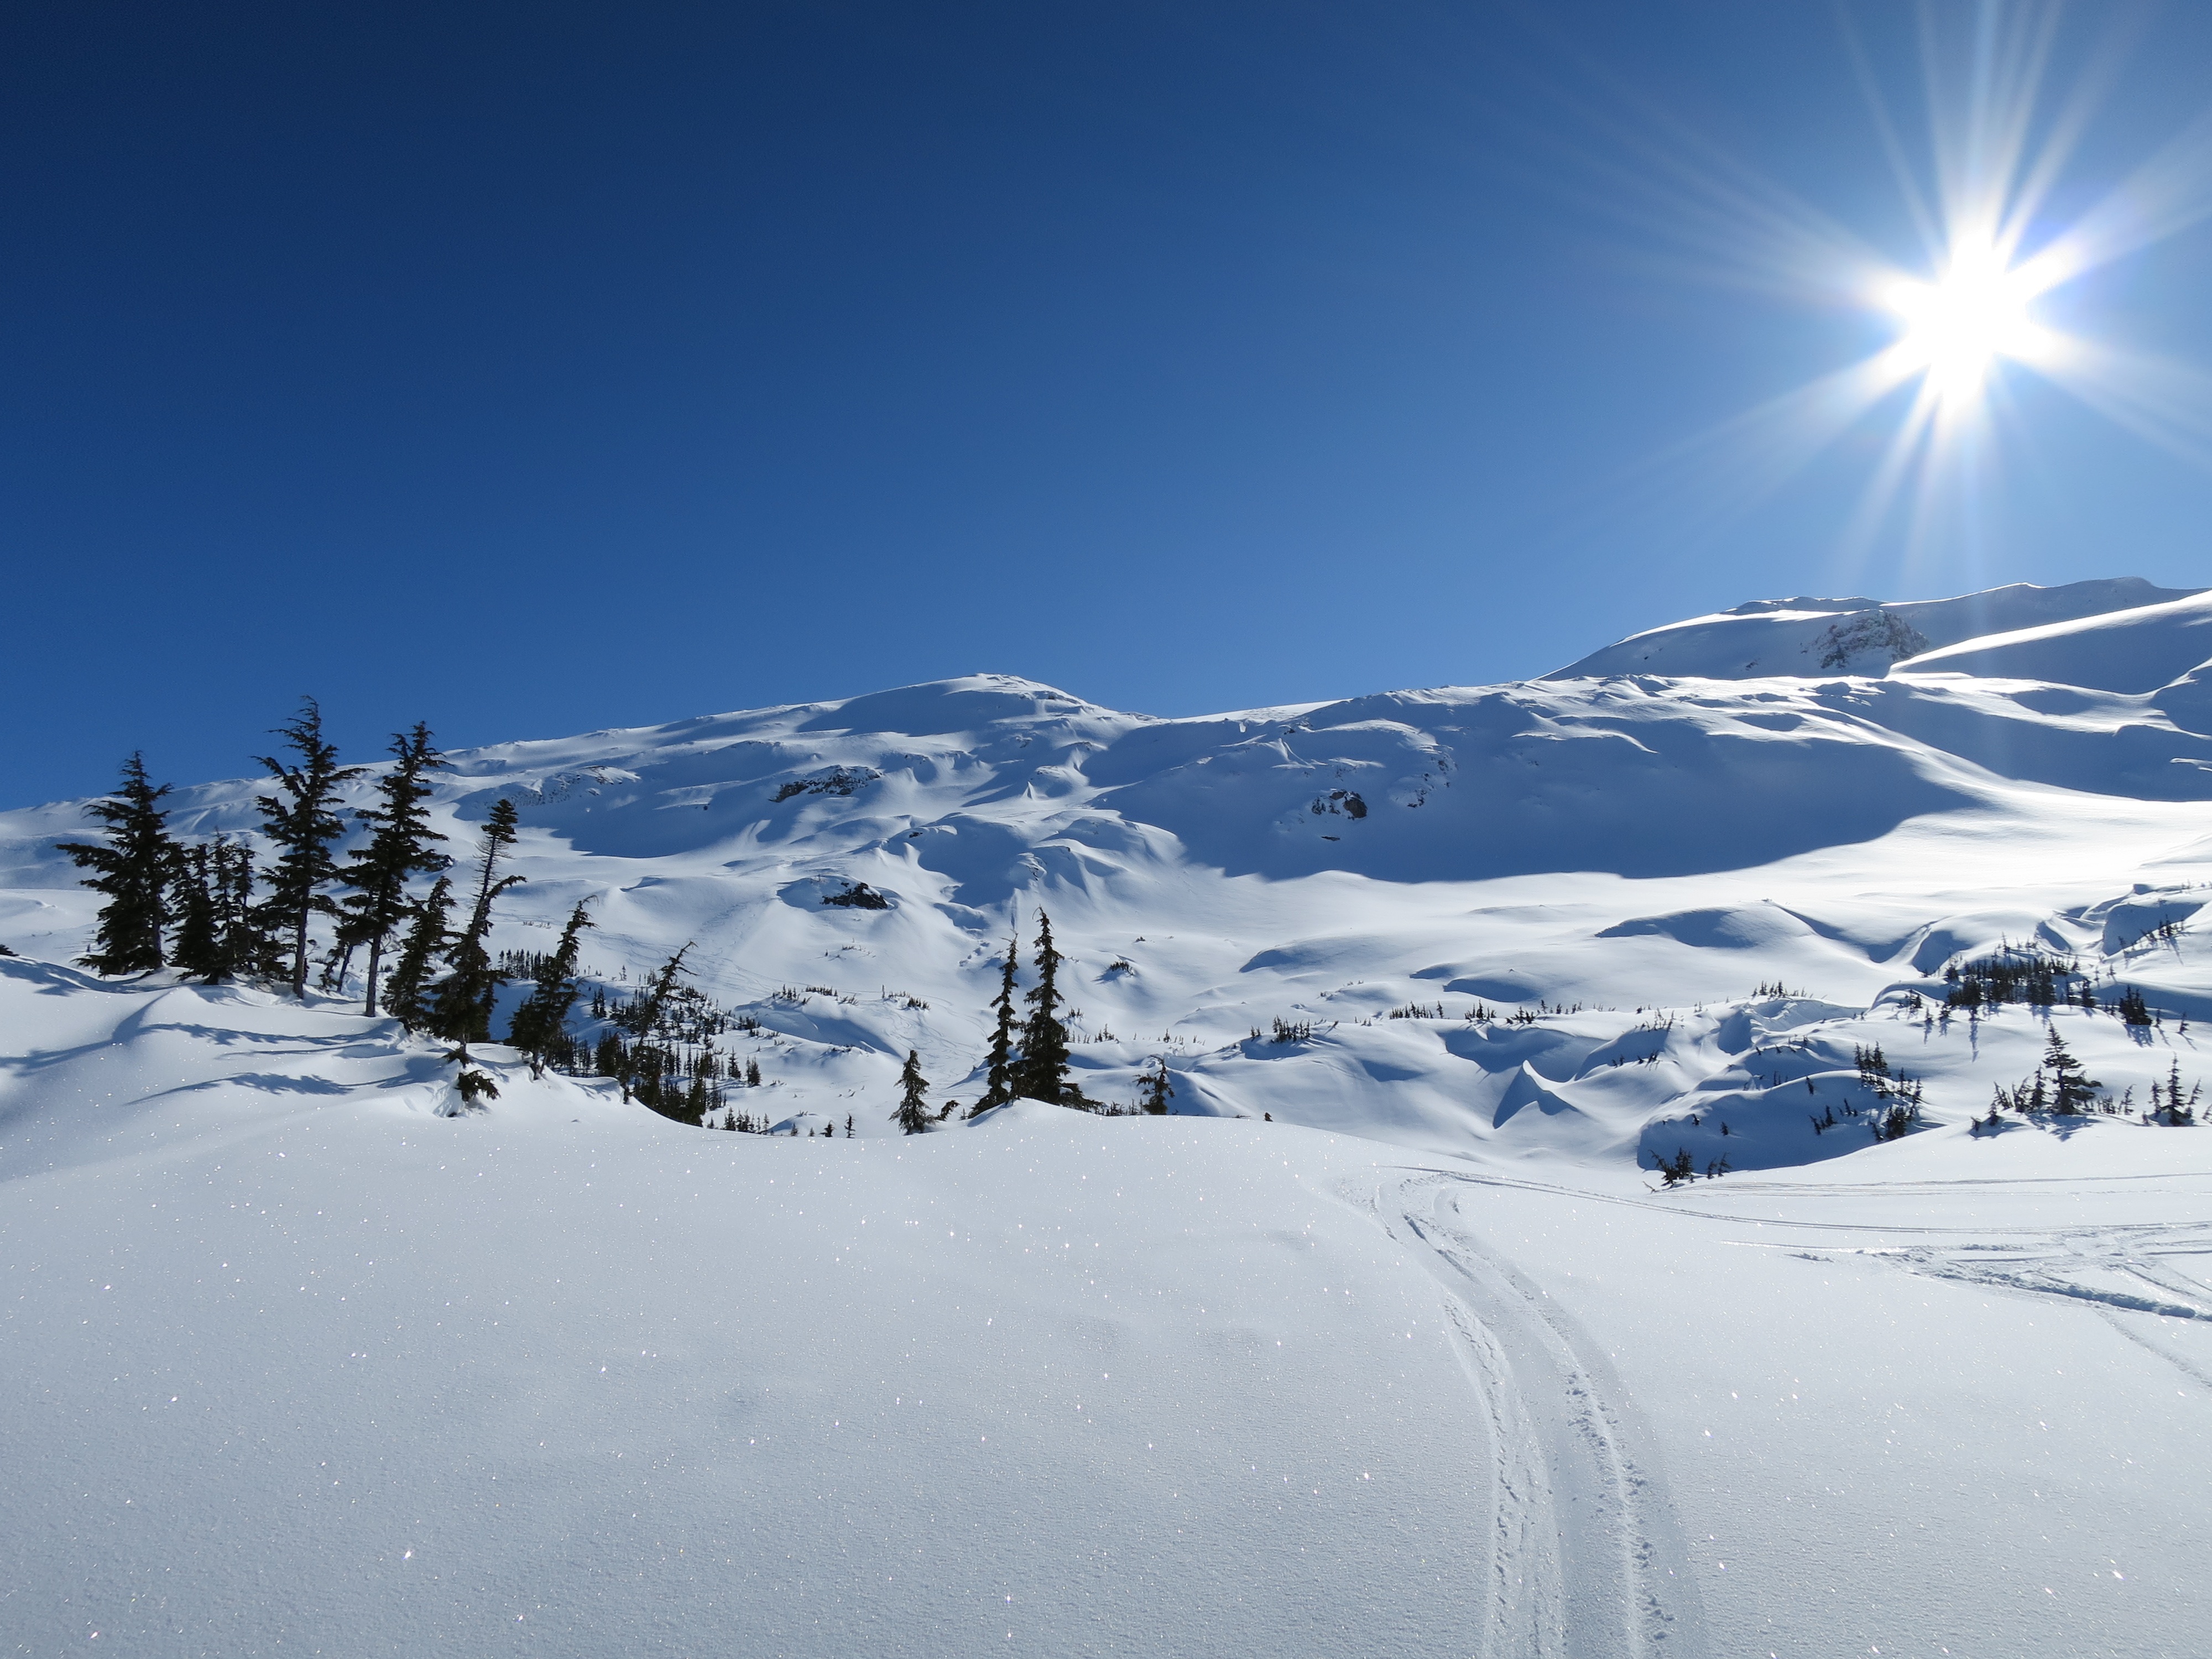
landscape, mountain, snow, winter, mountain range, weather, snowy, skiing, season, winter sport, sports, alps, canada, ski, wintry, piste, winter mood, snow landscape, ski touring, nordic skiing, ski mountaineering, ski equipment, mountainous landforms, geological phenomenon